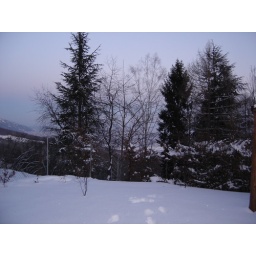
Matilda's tree in the mountain